North Cascades

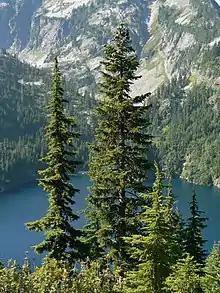
Subalpine Fir and Mountain Hemlock above Lower Thornton Lake

The North Cascades has a diversity of plant species. It contains more than 1630 vascular plant species There are eight distinct life zones that support thousands of plants separately and in their own way. Traveling west to east through the range, one would intersect a number of distinct ecoregions, first getting higher and colder, then getting warmer, yet drier. Each of these component ecoregions can be described by either a tree indicator species, or by a lack of trees: Western hemlock, silver fir, subalpine mountain hemlock, Alpine tundra, subalpine fir, and grand fir/Douglas-fir.